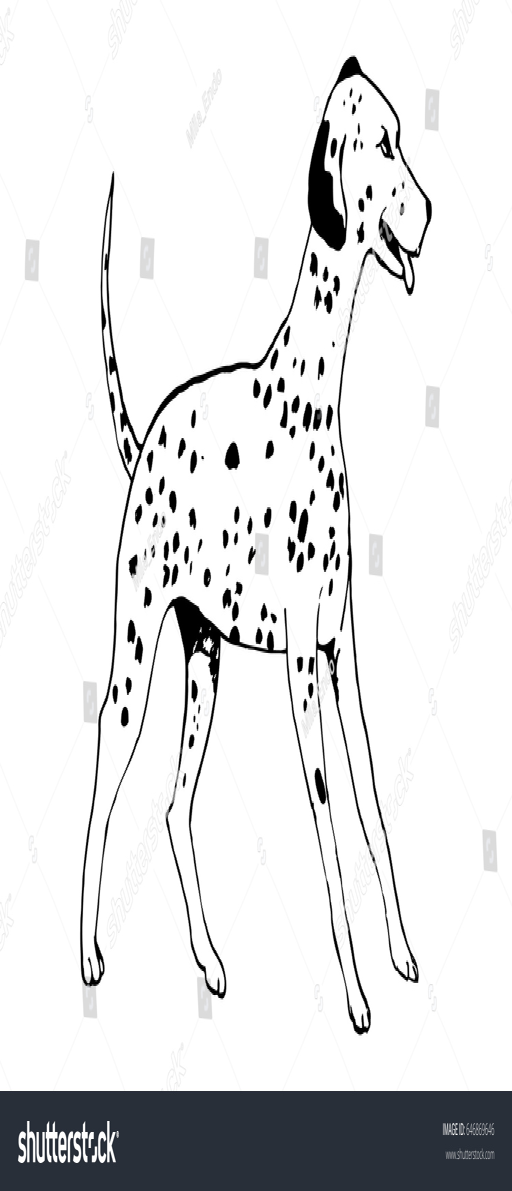
the dog breed on white background